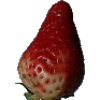
Label: Strawberry 1